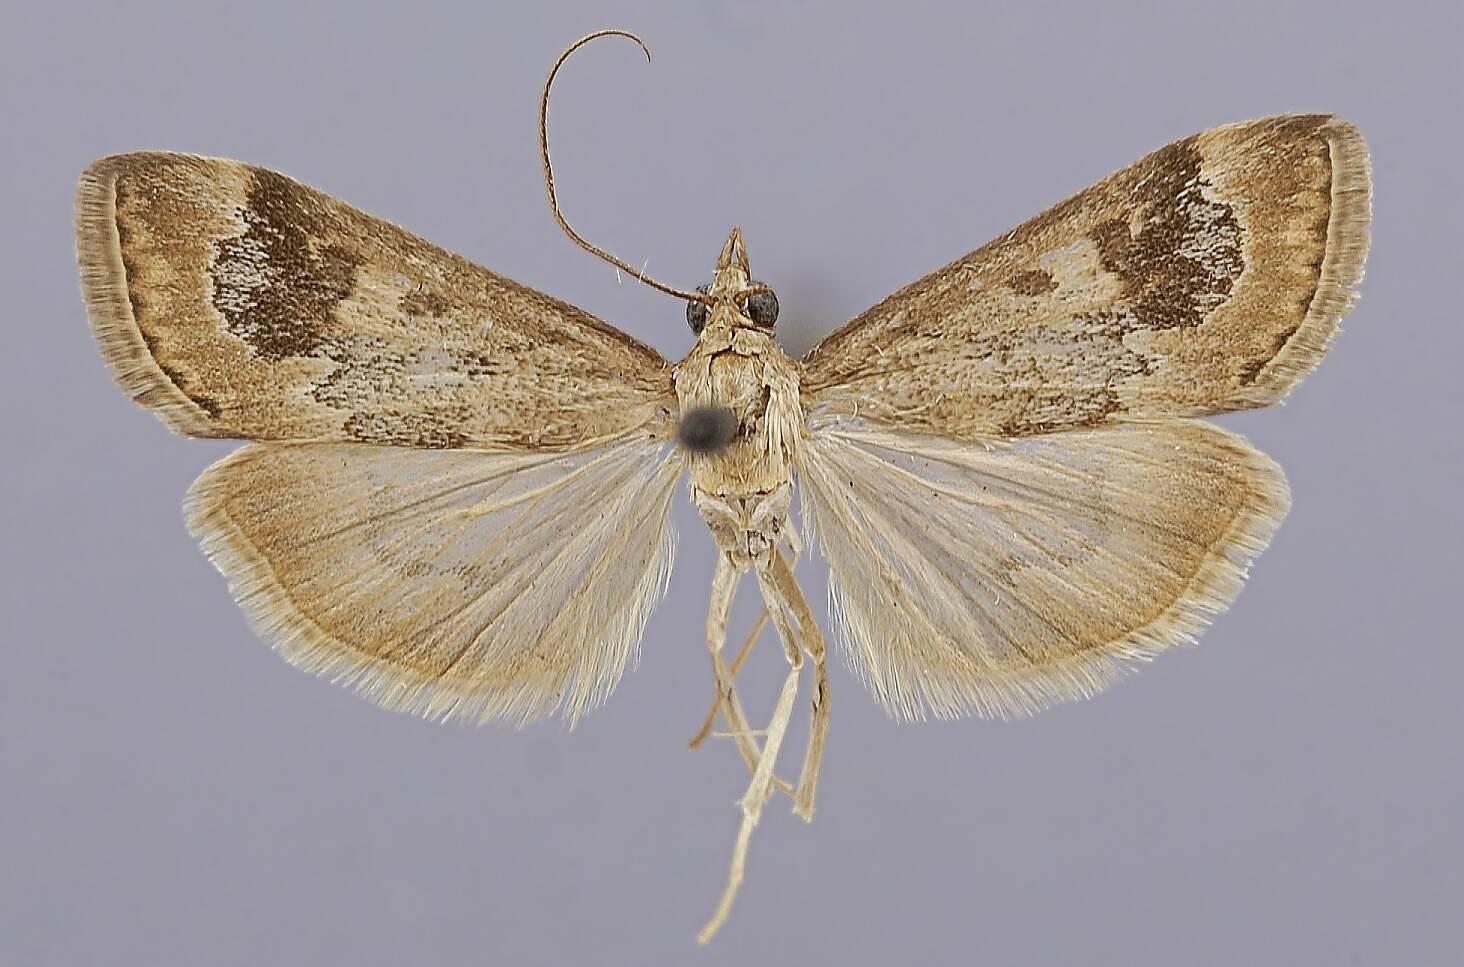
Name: Loxostege typhonalis
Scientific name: Loxostege typhonalis Barnes, 1914
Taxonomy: Animalia, Arthropoda, Insecta, Lepidoptera, Crambidae, Pyraustinae
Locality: Redington, Pima, Arizona, United States
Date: July